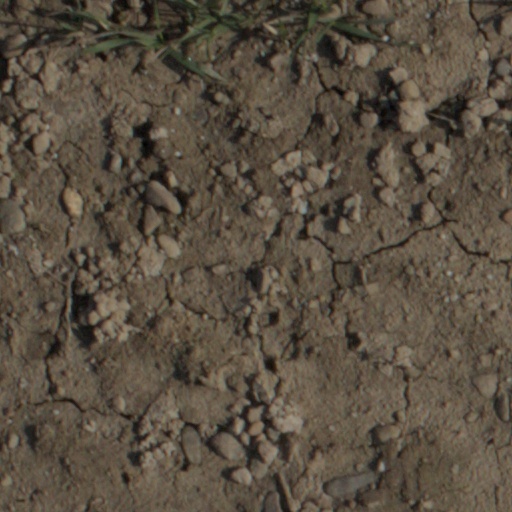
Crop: wheat